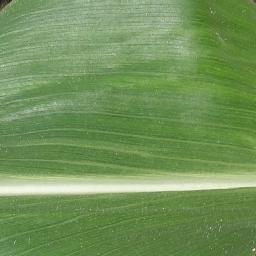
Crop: corn
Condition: (maize)_healthy